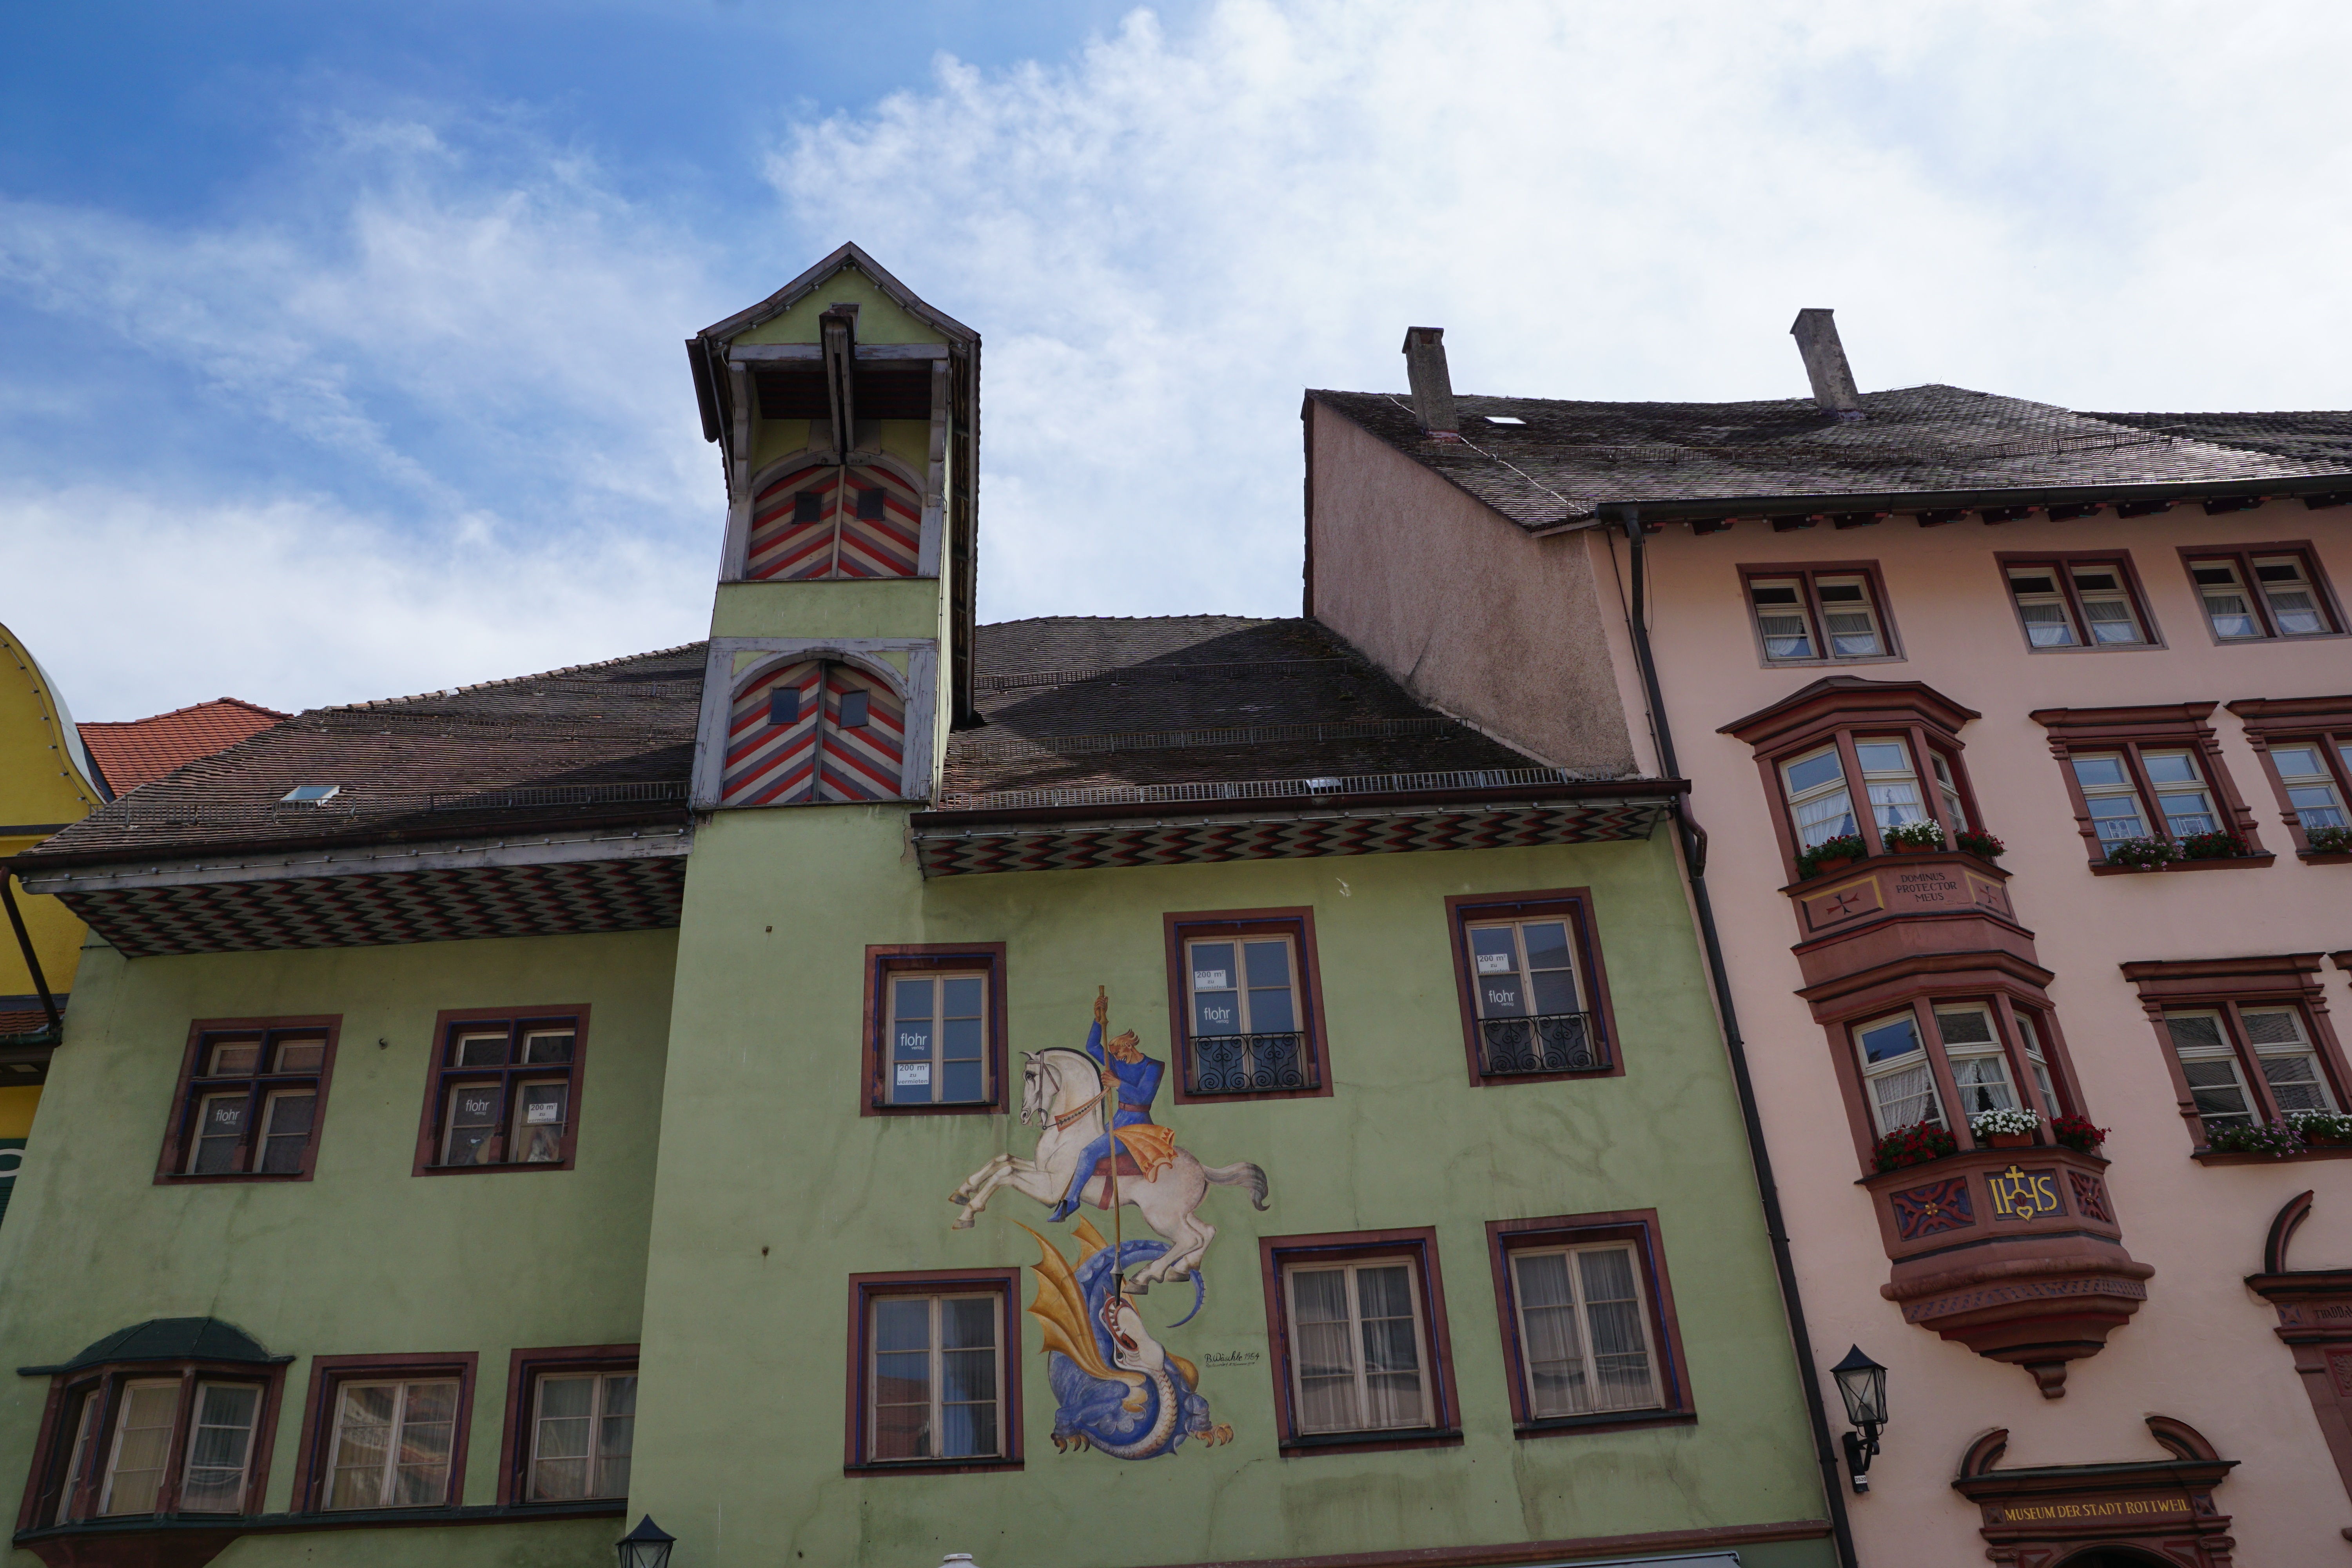
house, window, town, building, home, facade, property, tourism, germany, synagogue, tourist attraction, historically, rottweil